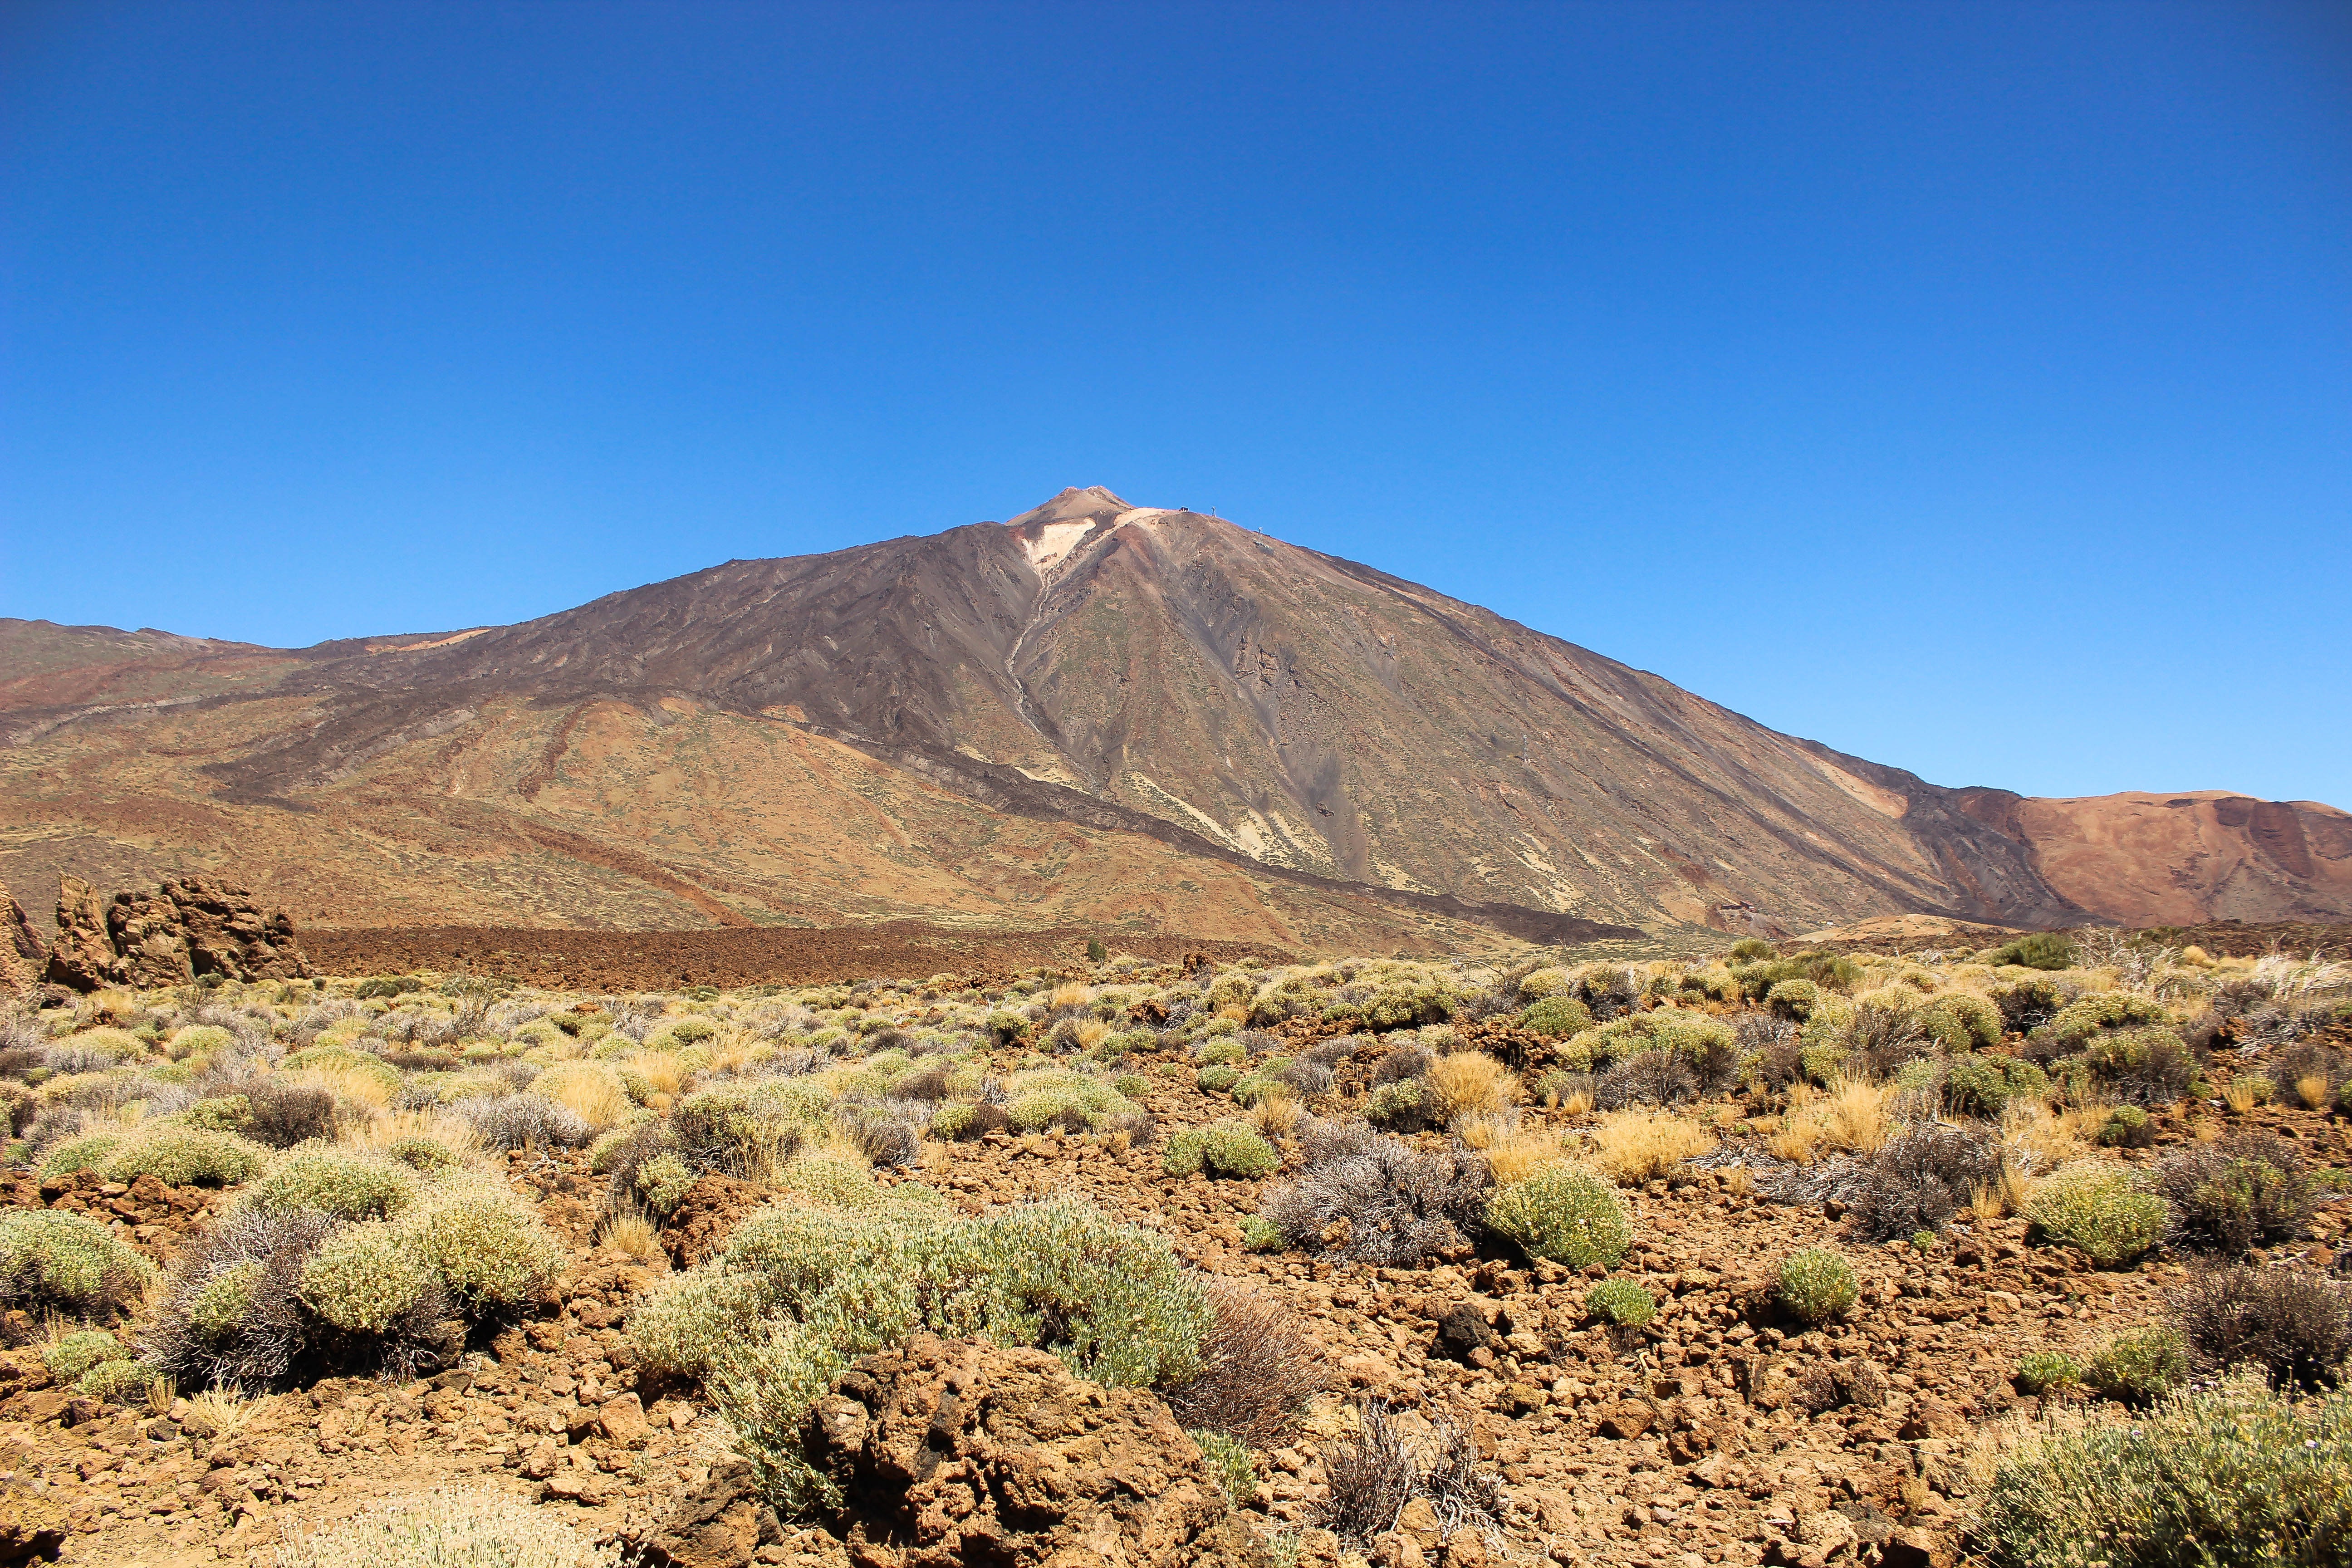
landscape, nature, rock, wilderness, mountain, hill, desert, valley, dry, volcano, soil, ridge, plain, stones, geology, badlands, plateau, tenerife, fell, ecosystem, wadi, butte, steppe, landform, natural environment, geographical feature, aeolian landform, mountainous landforms